Claude Bodin

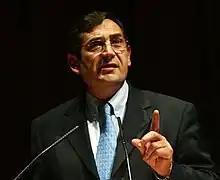

Claude Bodin (born 15 May 1952 in Versailles) is a member of the National Assembly of France and represents the Val-d'Oise department. He is a member of the Union for a Popular Movement.